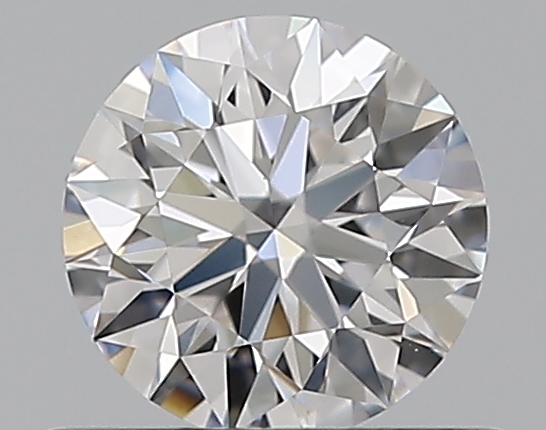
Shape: round
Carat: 0.5
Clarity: VS1
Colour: D
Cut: EX
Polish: EX
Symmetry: EX
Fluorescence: N
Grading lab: GIA
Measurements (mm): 5.08 x 5.1 x 3.17